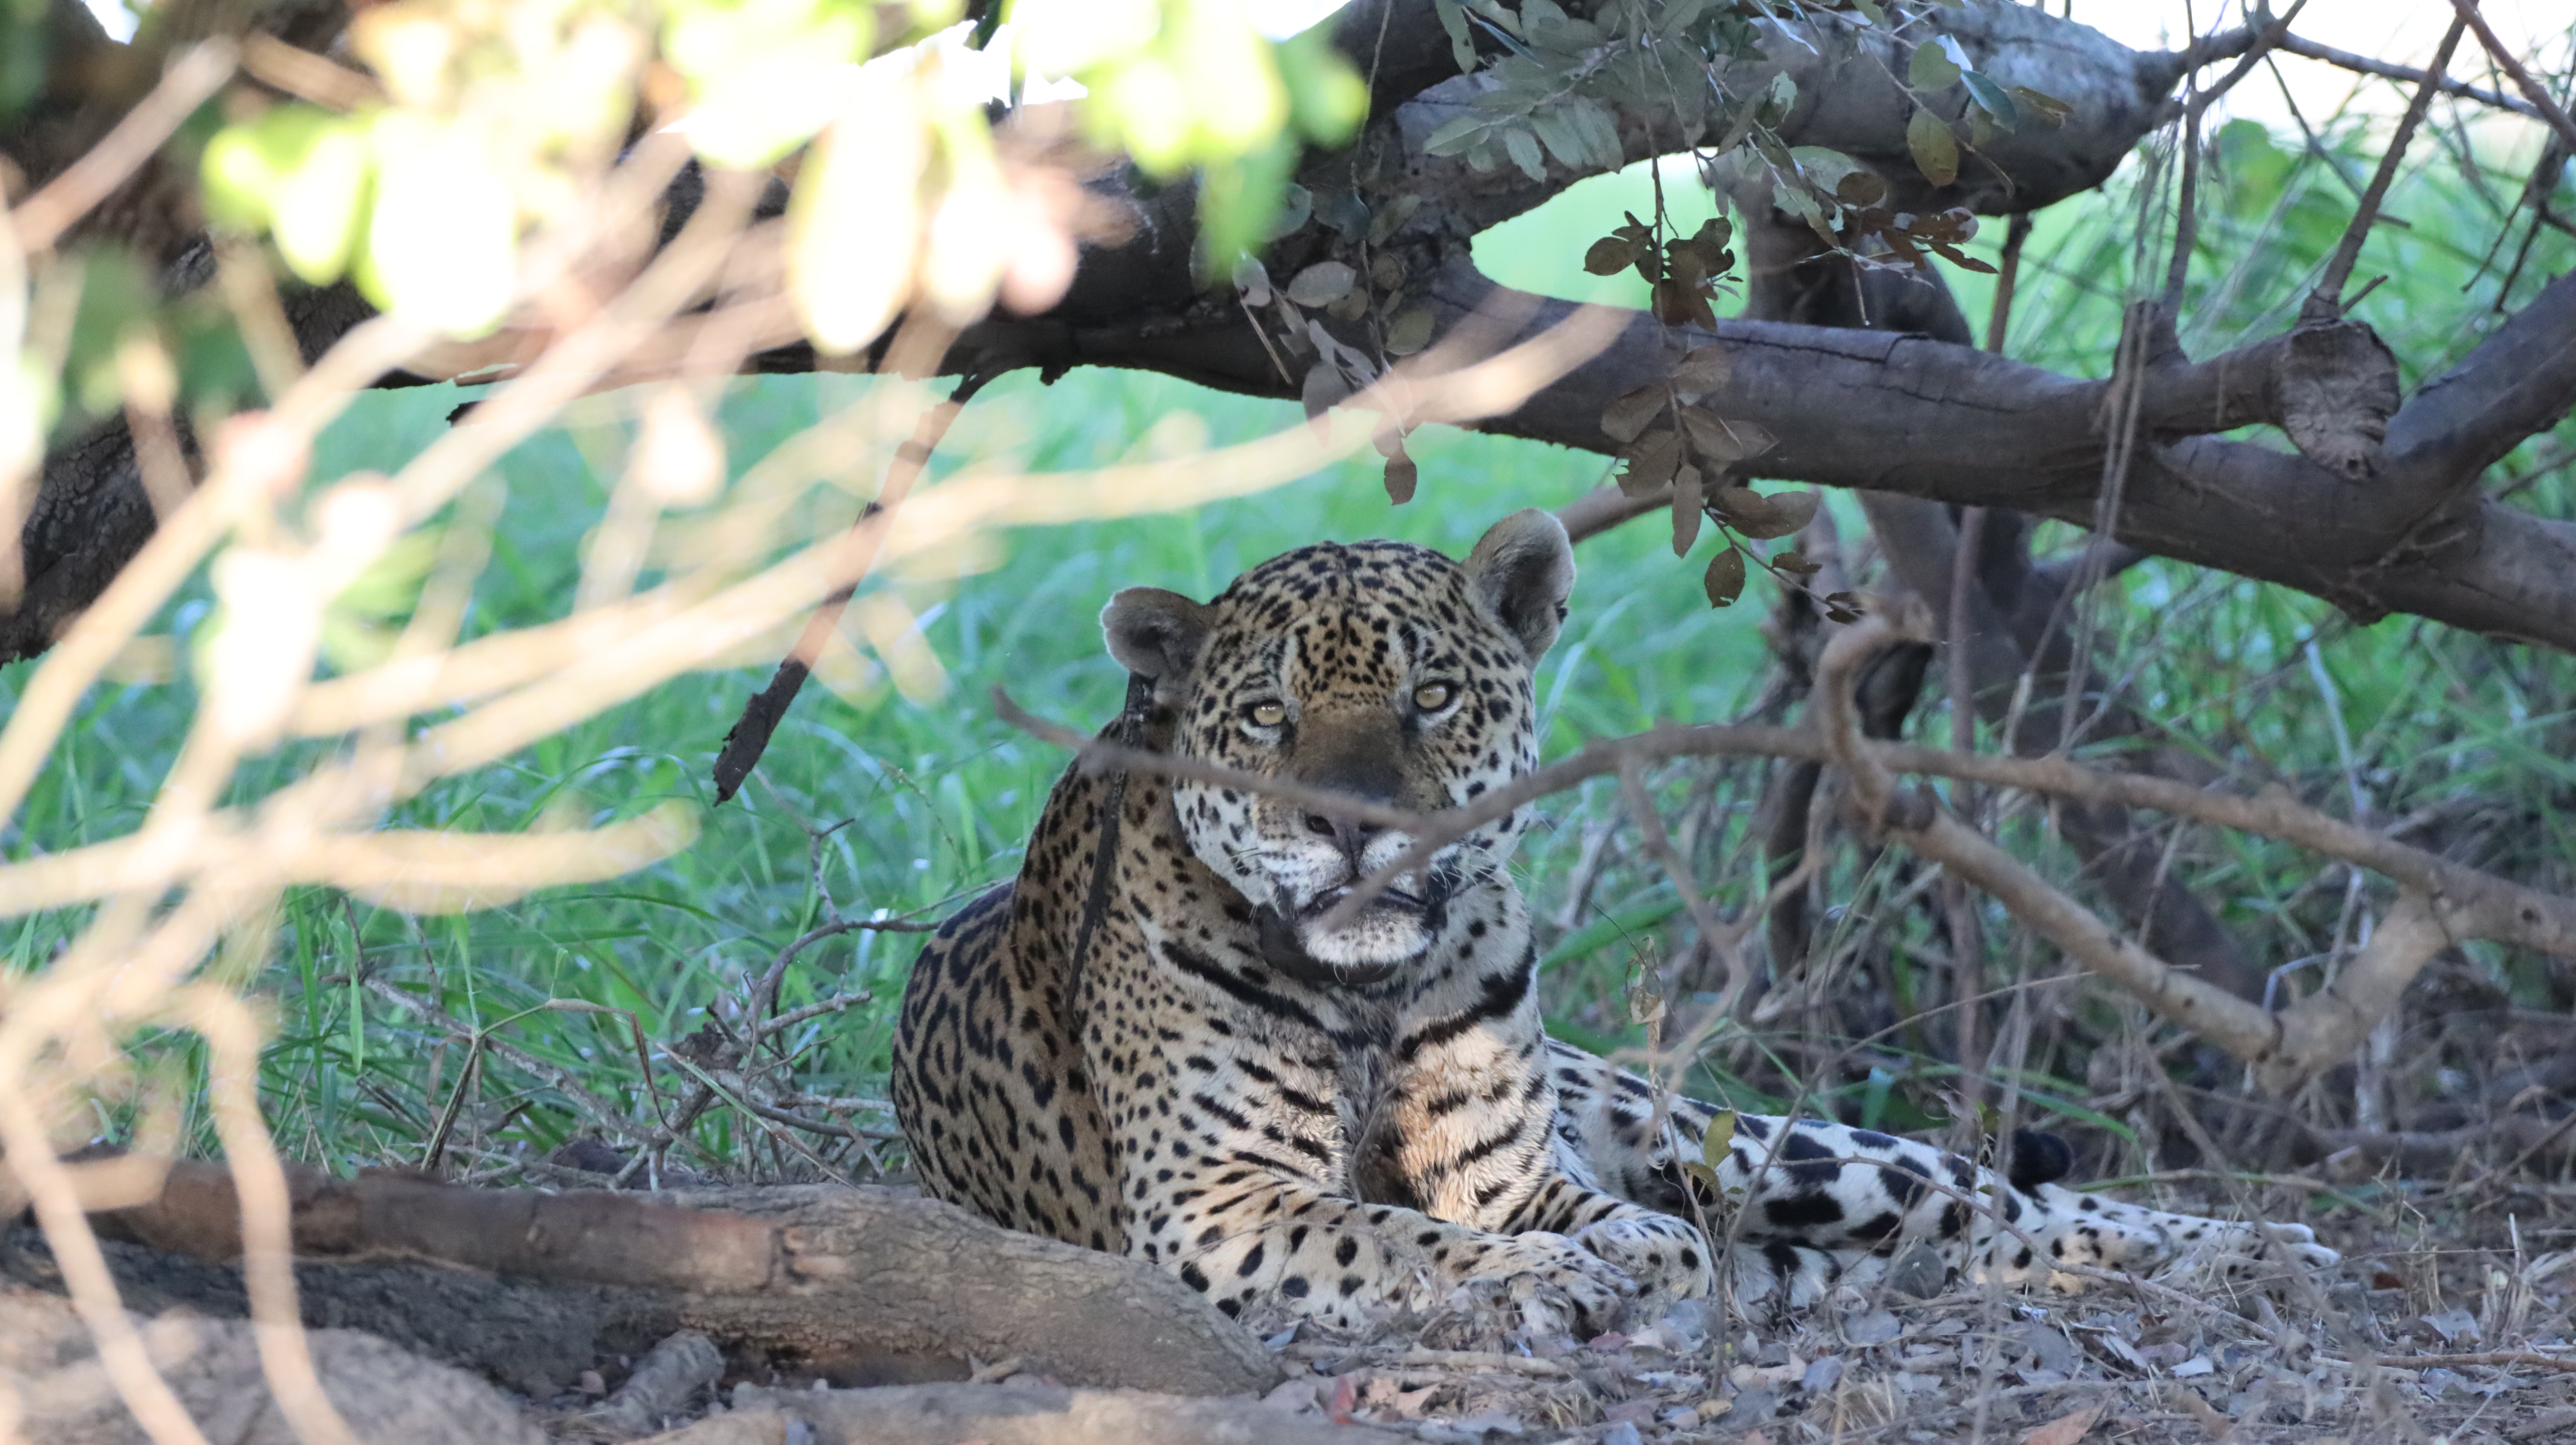
Jaguar: Ousado